Docklands Light Railway rolling stock

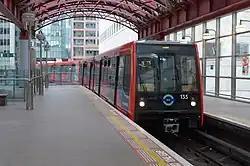
B07 stock entering Canary Wharf station

In May 2005, a further 24 vehicles of a new design were ordered from Bombardier for network extensions and three-car service on the Bank–Lewisham route. They were to be delivered between May 2007 and September 2008, but were delayed. These vehicles are known as B07 stock, and are numbered 101 to 124. The first was delivered on 22 December 2007, and three units of B07 stock, 104, 105, and 106, were displayed at West India Quay on 13 March 2008. The first train of B07 stock, made up of units 105 and 106, entered service in September 2008. Even by March 2009 few of the new trains had appeared in service, but all units of this first batch had entered service by July 2009.